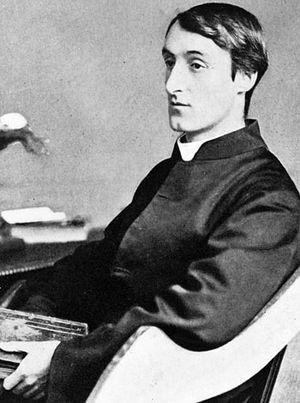
Gerard Manley Hopkins, né le 28 juillet 1844 à Stratford, dans l'Essex, et décédé le 8 juin 1889 à Dublin, en Irlande, est un prêtre jésuite et poète anglais de grand renom.